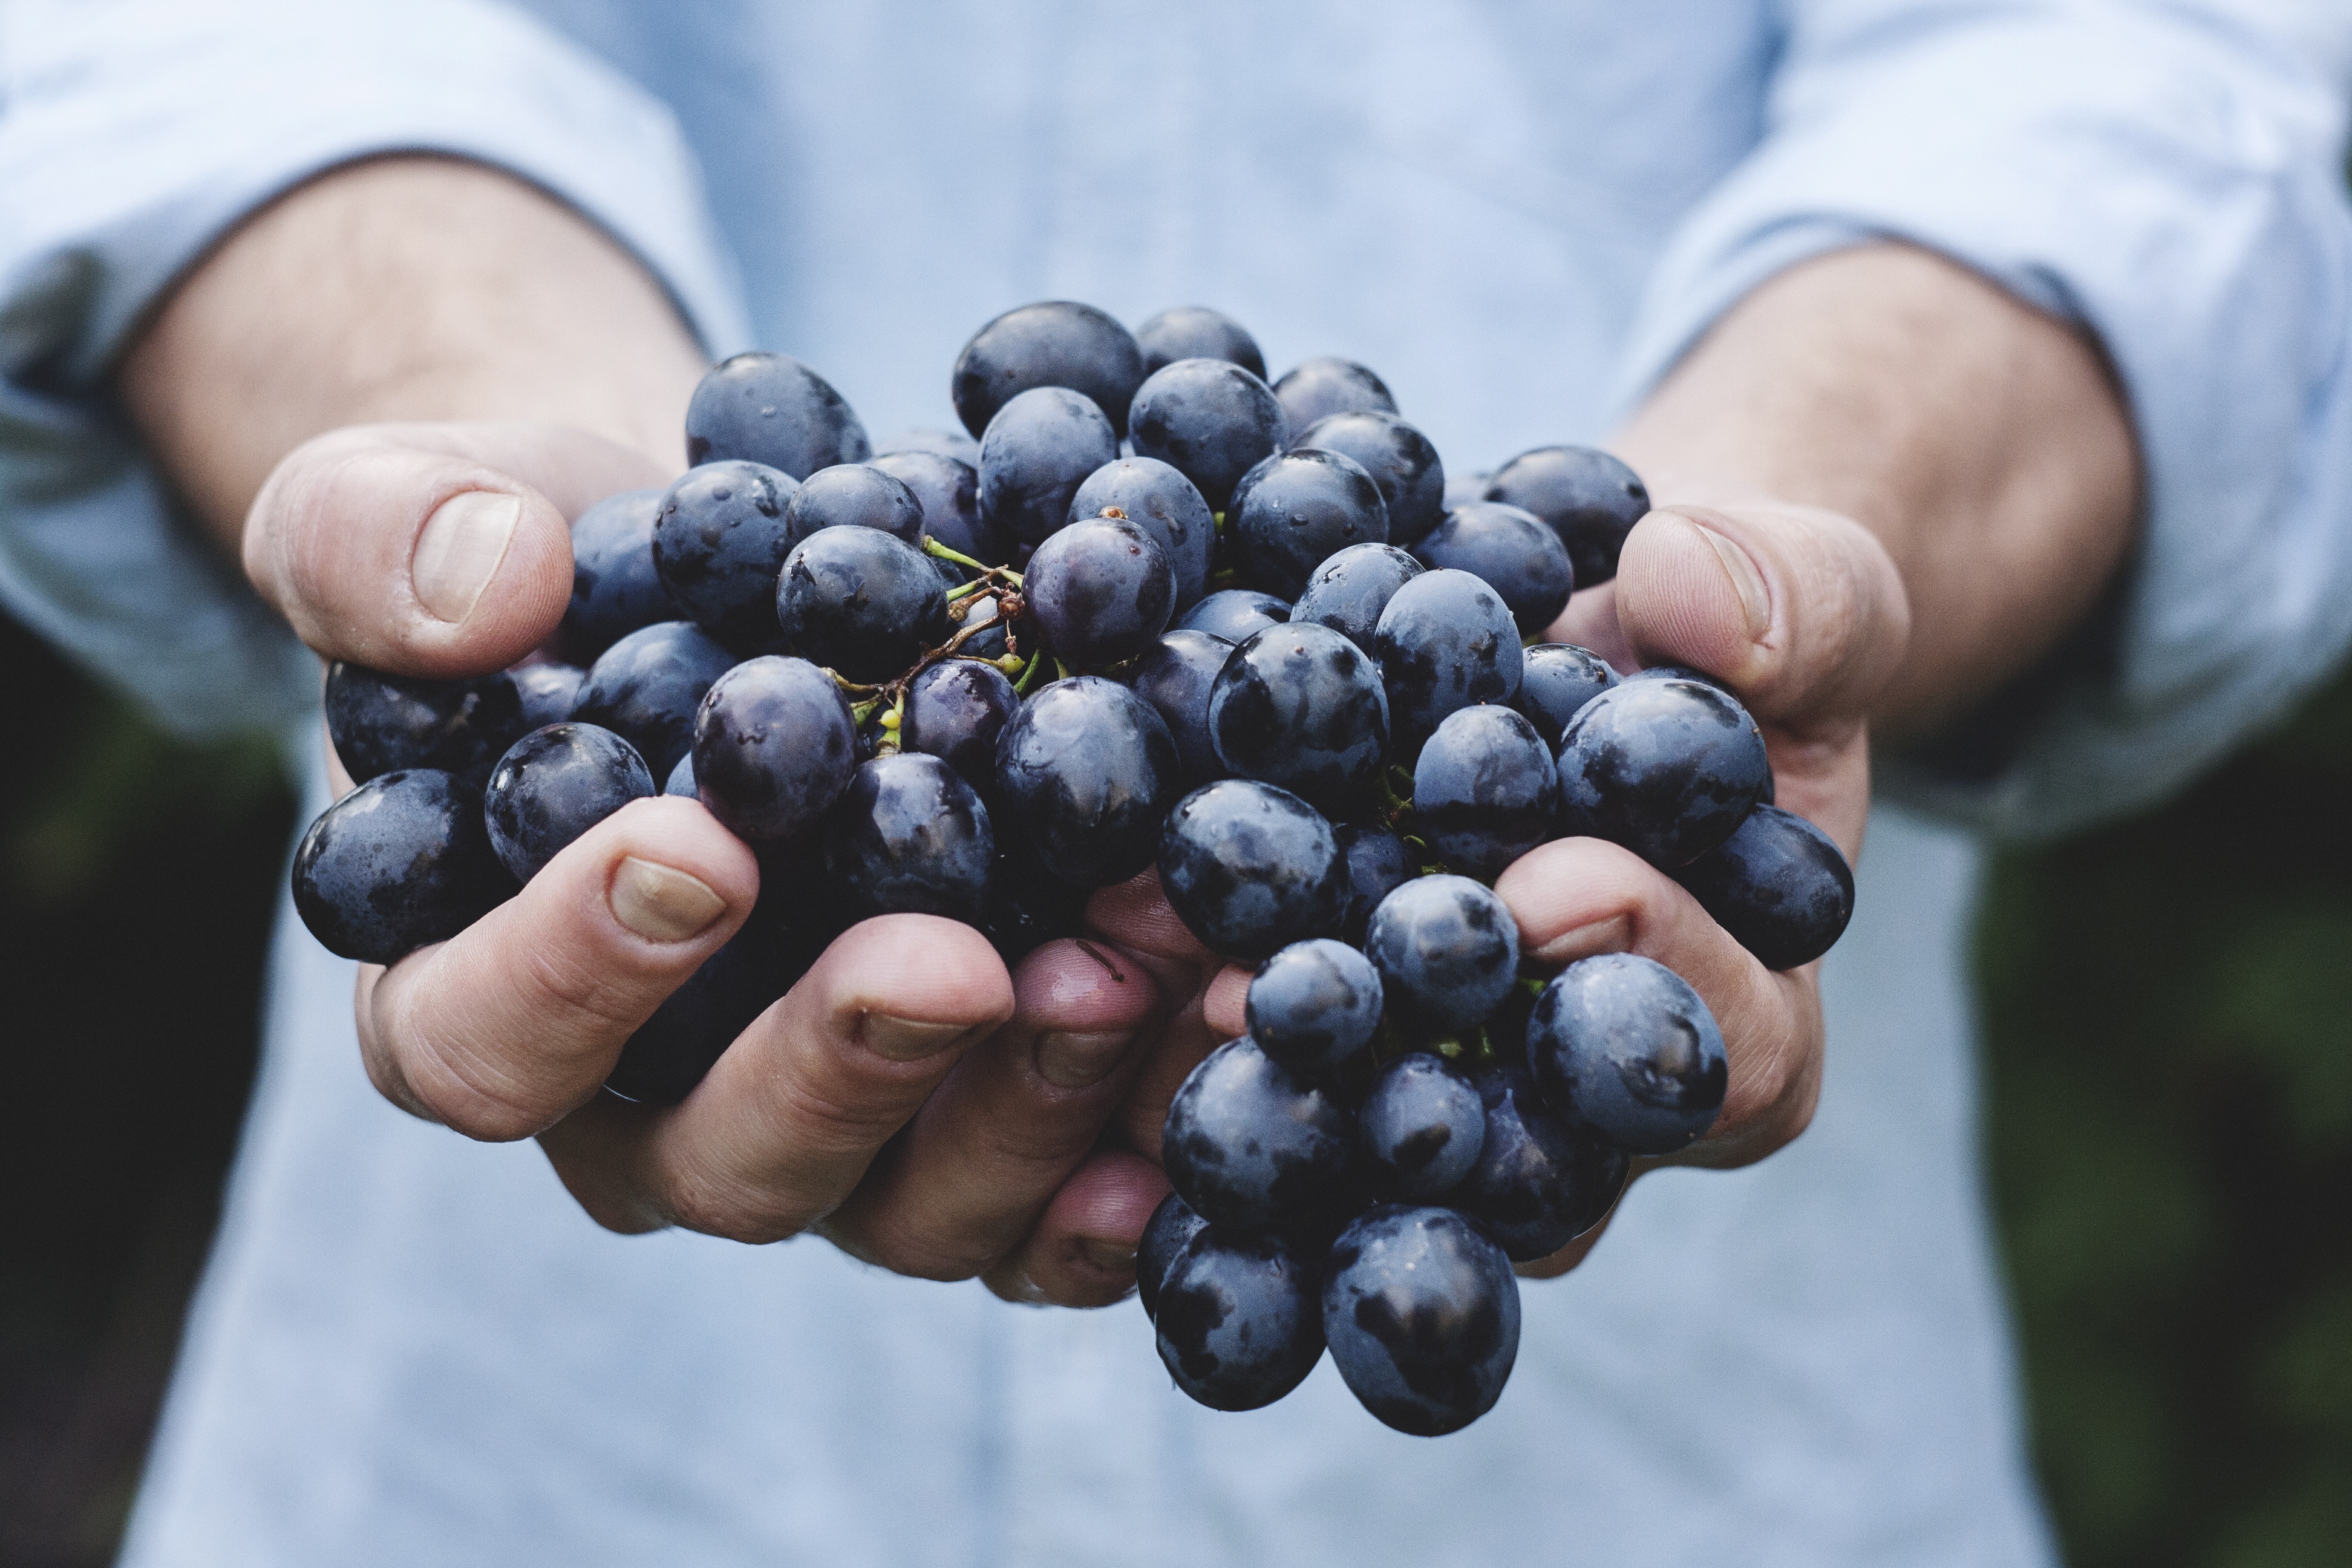
man, person, plant, grape, fruit, berry, gift, food, harvest, produce, healthy, blackberry, farmer, close up, hands, grapes, fruits, flowering plant, vitis, bilberry, land plant, grapevine family